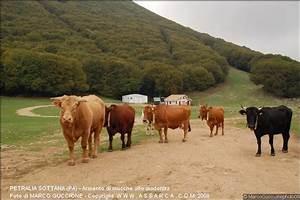
cow